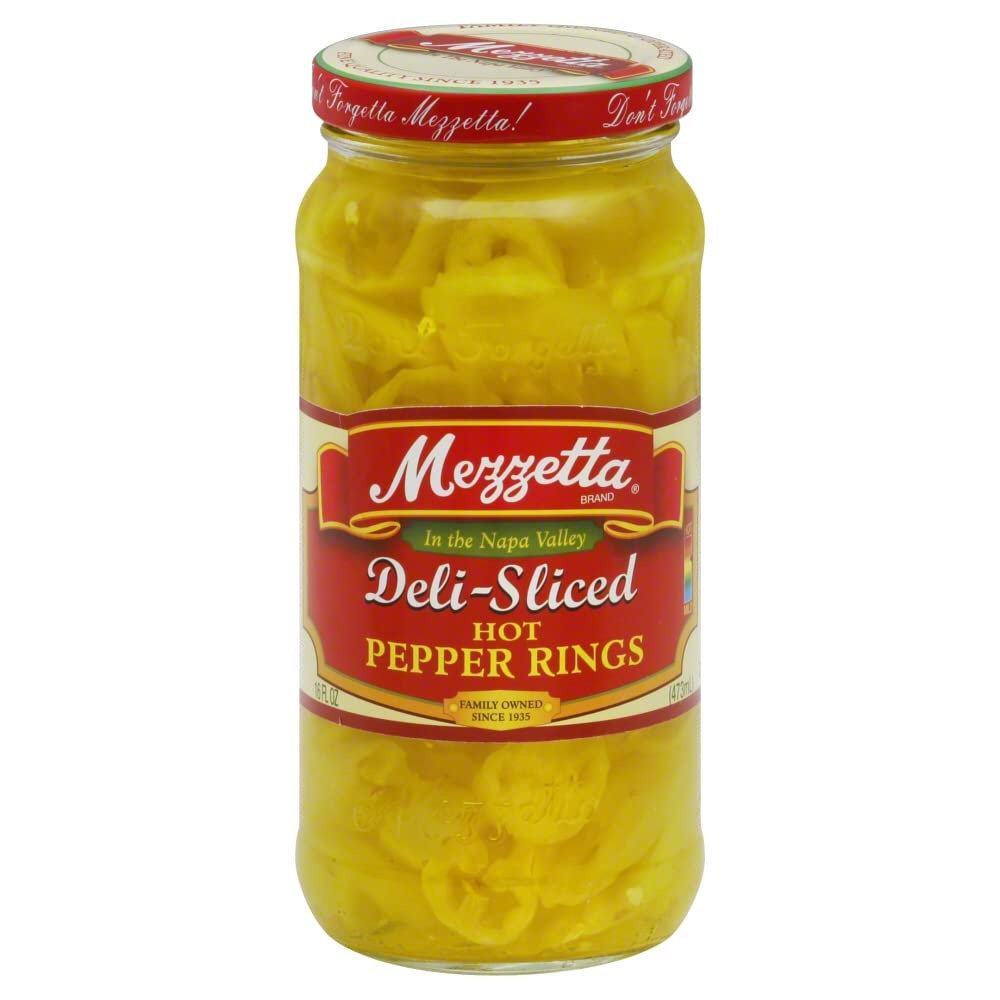
Item Name: Mezzetta Pepper Banana Hot Slc, 16 Oz (Pack Of 6)
Bullet Point: All-natural ingredients Fruity flavor Low in fat
Value: 6.0
Unit: Count

Price: 4.59